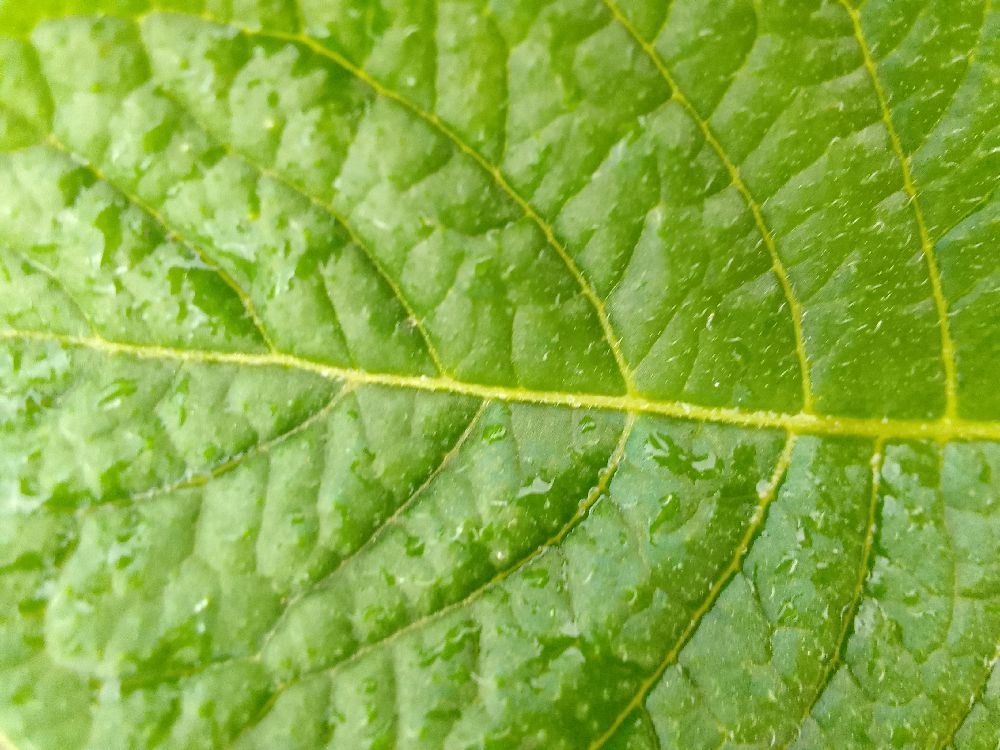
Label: Healthy